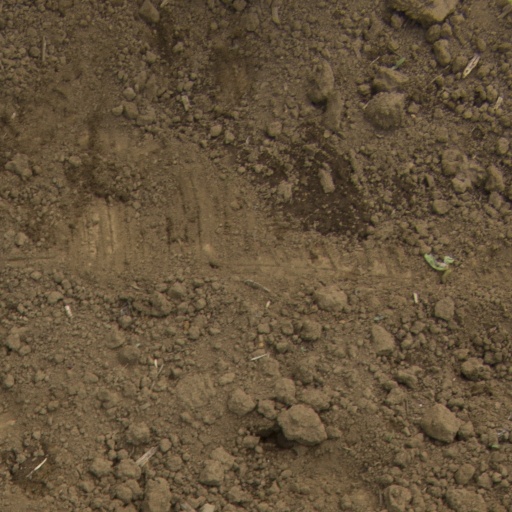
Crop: Jerusalem artichoke